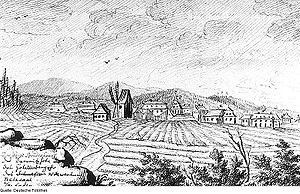
Herrnhut
Herrnhut. Landsbyen med vandmølle, tegning af Joh. Gottfried Schultz, 27.8.1765 (Görlitz, Graph.
Herrnhut er en by i Sachsen. Hussitiske flygtninge, de mähriske brødre havde efter 30-årskrigen søgt tilflugt hos Nikolaus Ludwig von Zinzendorff i Sachsen. Zinzendorf gav Brødrene lov til at opføre en flygtningeby nær Hutbjerget som fik navnet Herrnhut, der betyder "Herrens hat". Herrnhut blev grundlagt i 1722 og befolket af hussitiske flygtninge fra Mähren. Den Herrnhutiske Brødremenighed har navn efter denne by.